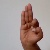
The image shows a hand gesture representing the letter 'F' in Indian Sign Language.